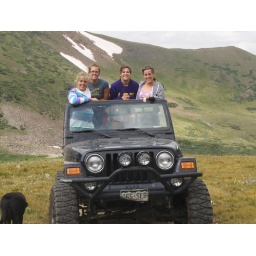
just a bunch of girls in a bad-ass jeep that 4-wheeled up a mountain